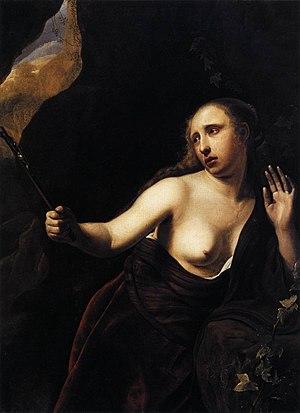
1651 est une année commune commençant un dimanche.